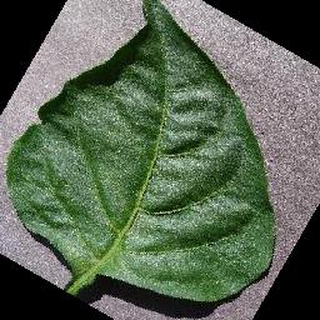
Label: healthy_bell_pepper